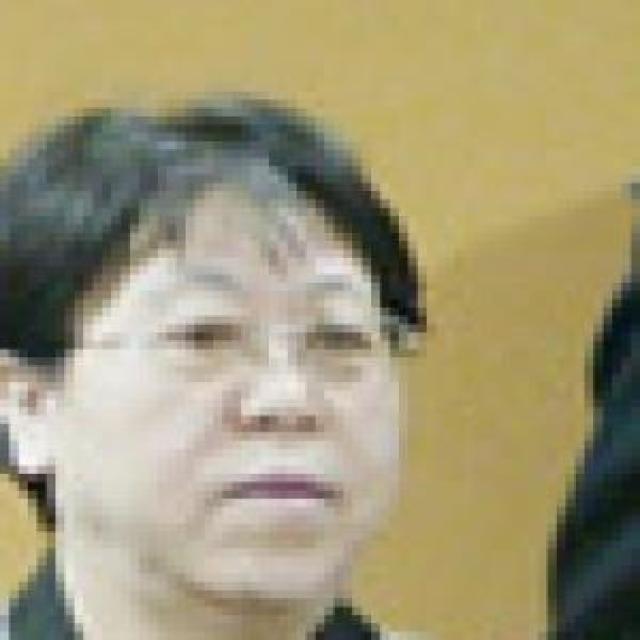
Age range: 45-64